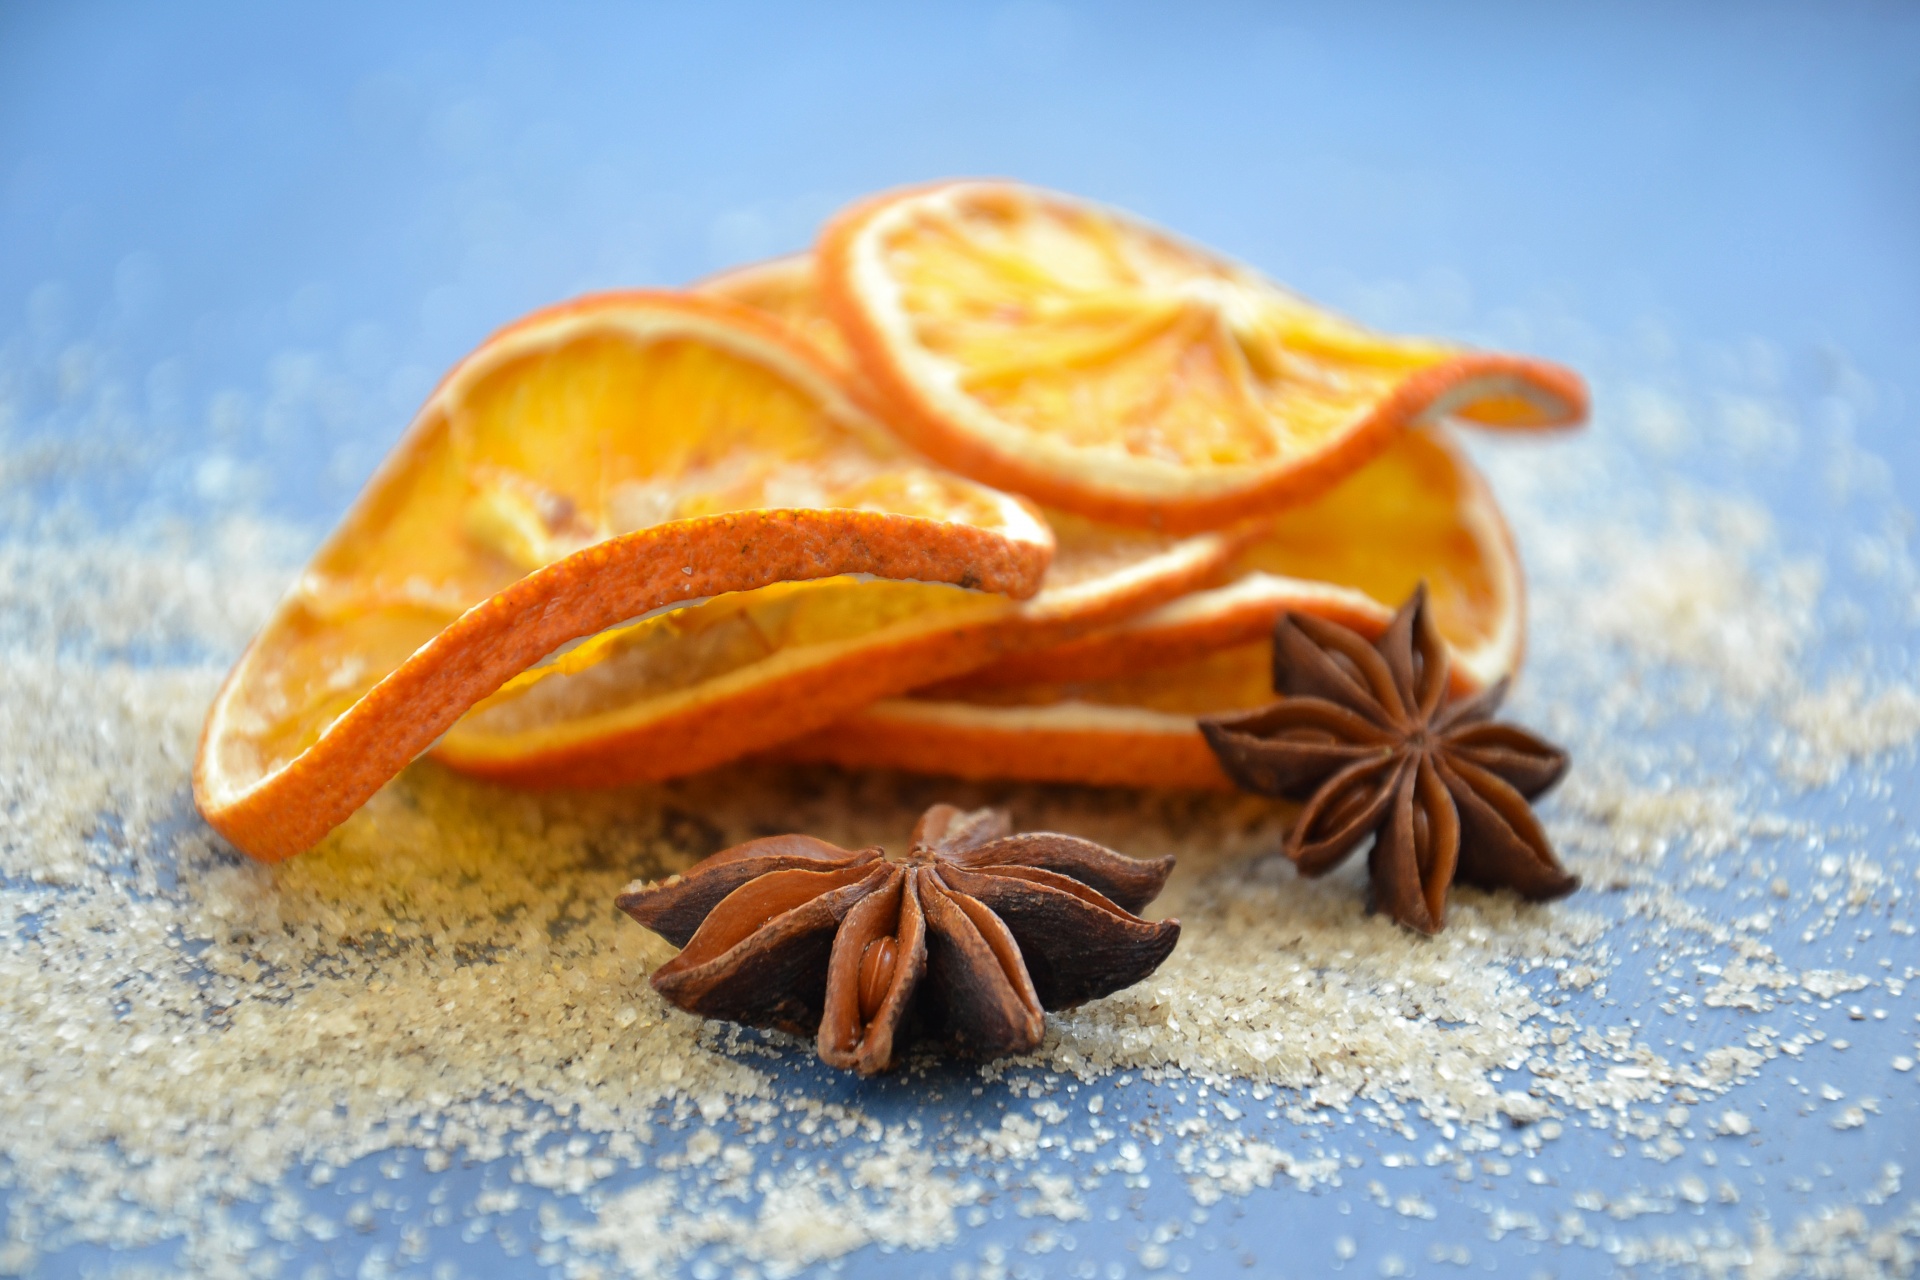
oranges, citrus, dried, anise, spices, ingredients, sugar, vanilla sugar, cuisine, cooking, flavorful, star anise, cinnamon, clove, spice, seasoning, plant, ingredient, cinnamon stick, food, clementine, chenpi, orange, herb, starfruit, fruit, tangerine, peel, perennial plant, still life photography